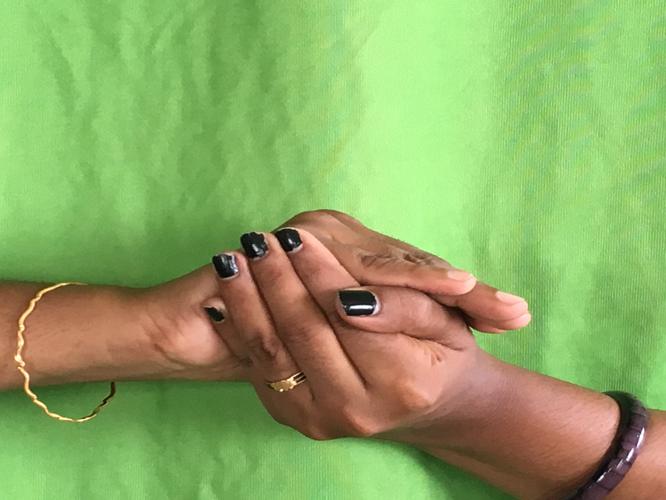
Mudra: Samputa
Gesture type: double_hand